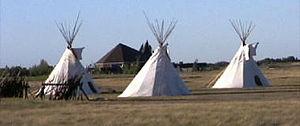
Saskatoon est une ville située au centre de la Saskatchewan, au Canada. La ville se trouve sur les rives de la rivière Saskatchewan Sud et est encerclée par la municipalité rurale de Corman Park, No. 344.